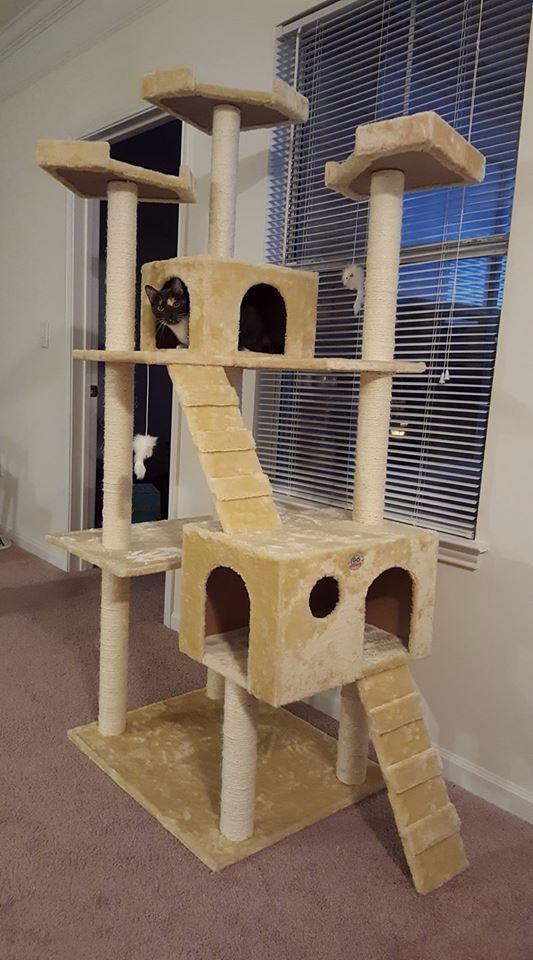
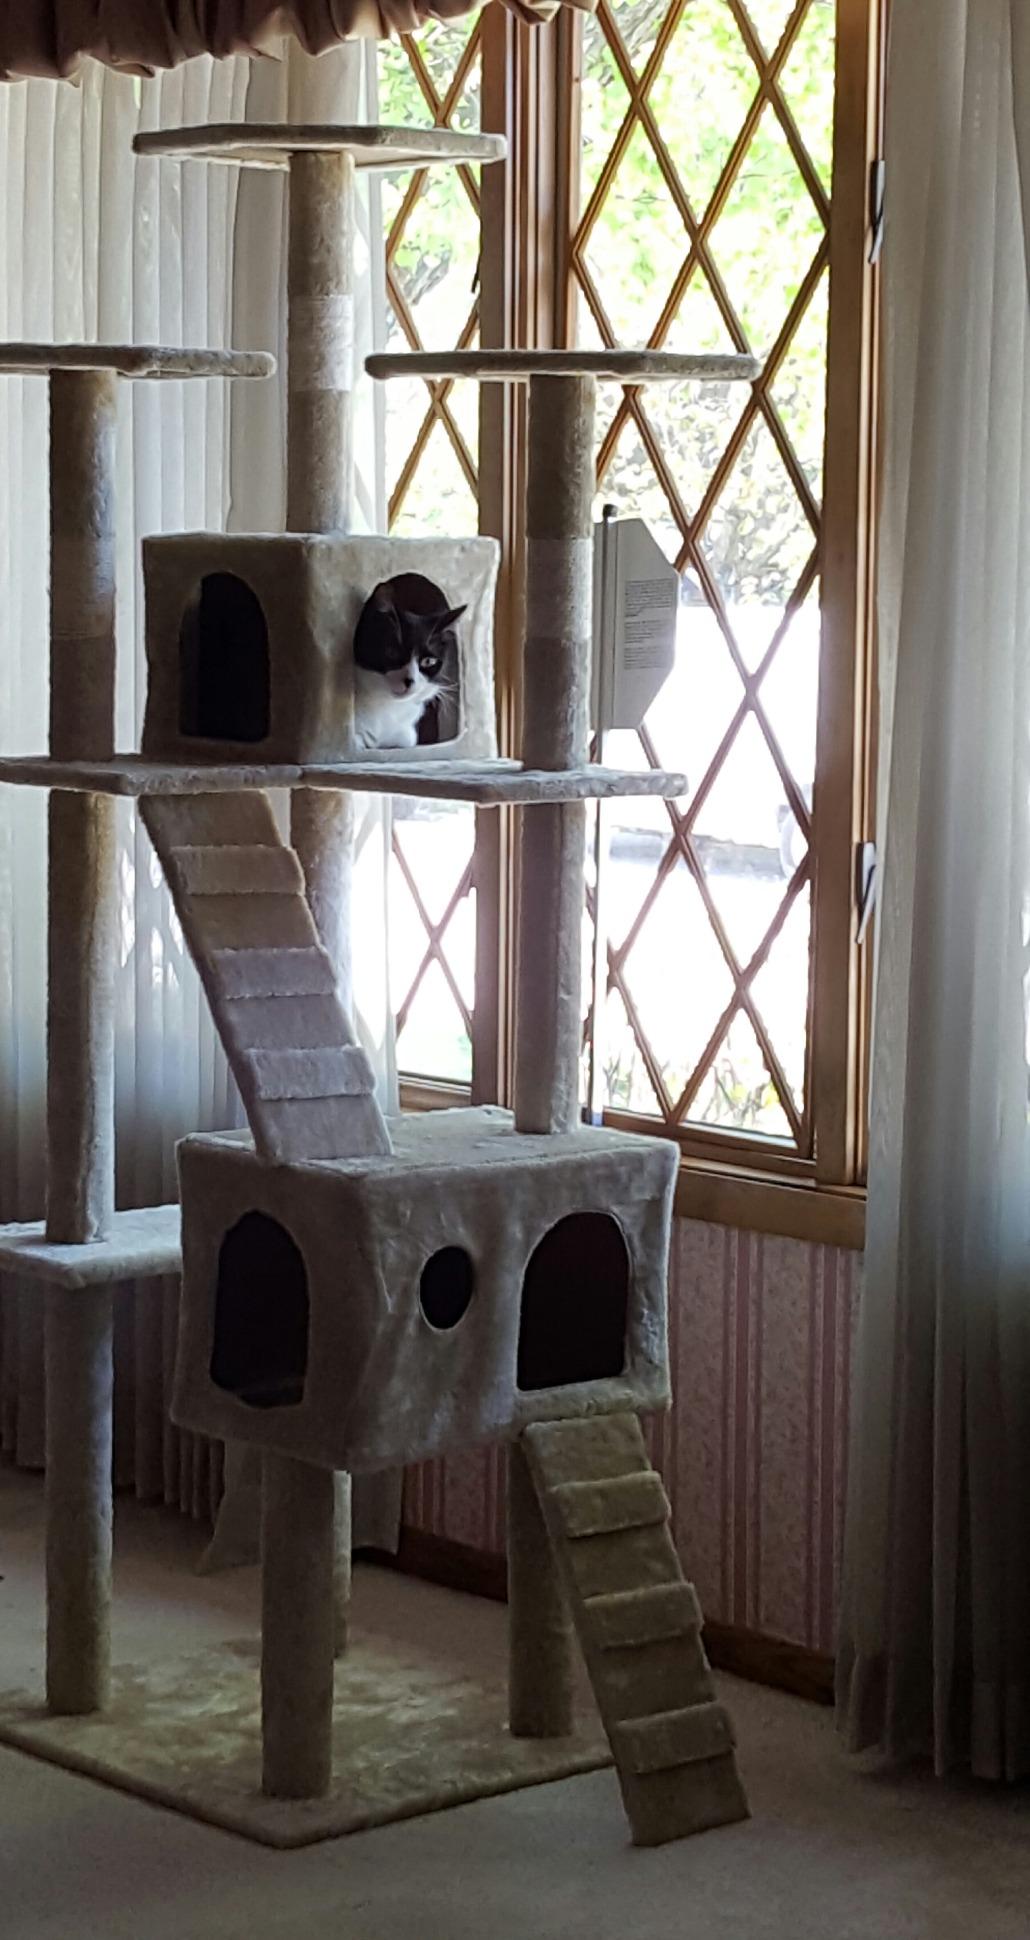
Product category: items_cat tree
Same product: yes